Sydney Harbour defences

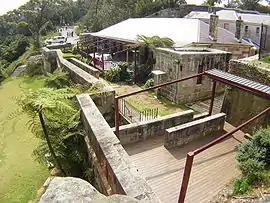
The Georges Head Battery (1871)

Sydney's earliest fortifications were built around Sydney Cove to protect the new colony of Sydney from attacks from non-British ships or convict uprisings. In 1791 the Dawes Point Battery was meant to be the first line of defence against an attack by the Spanish Empire, while Fort Macquarie was built on the site of an earlier fort established in 1798.